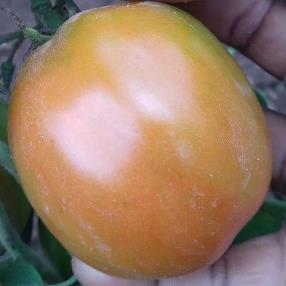
Crop: Tomato
Condition: healthy-fruit